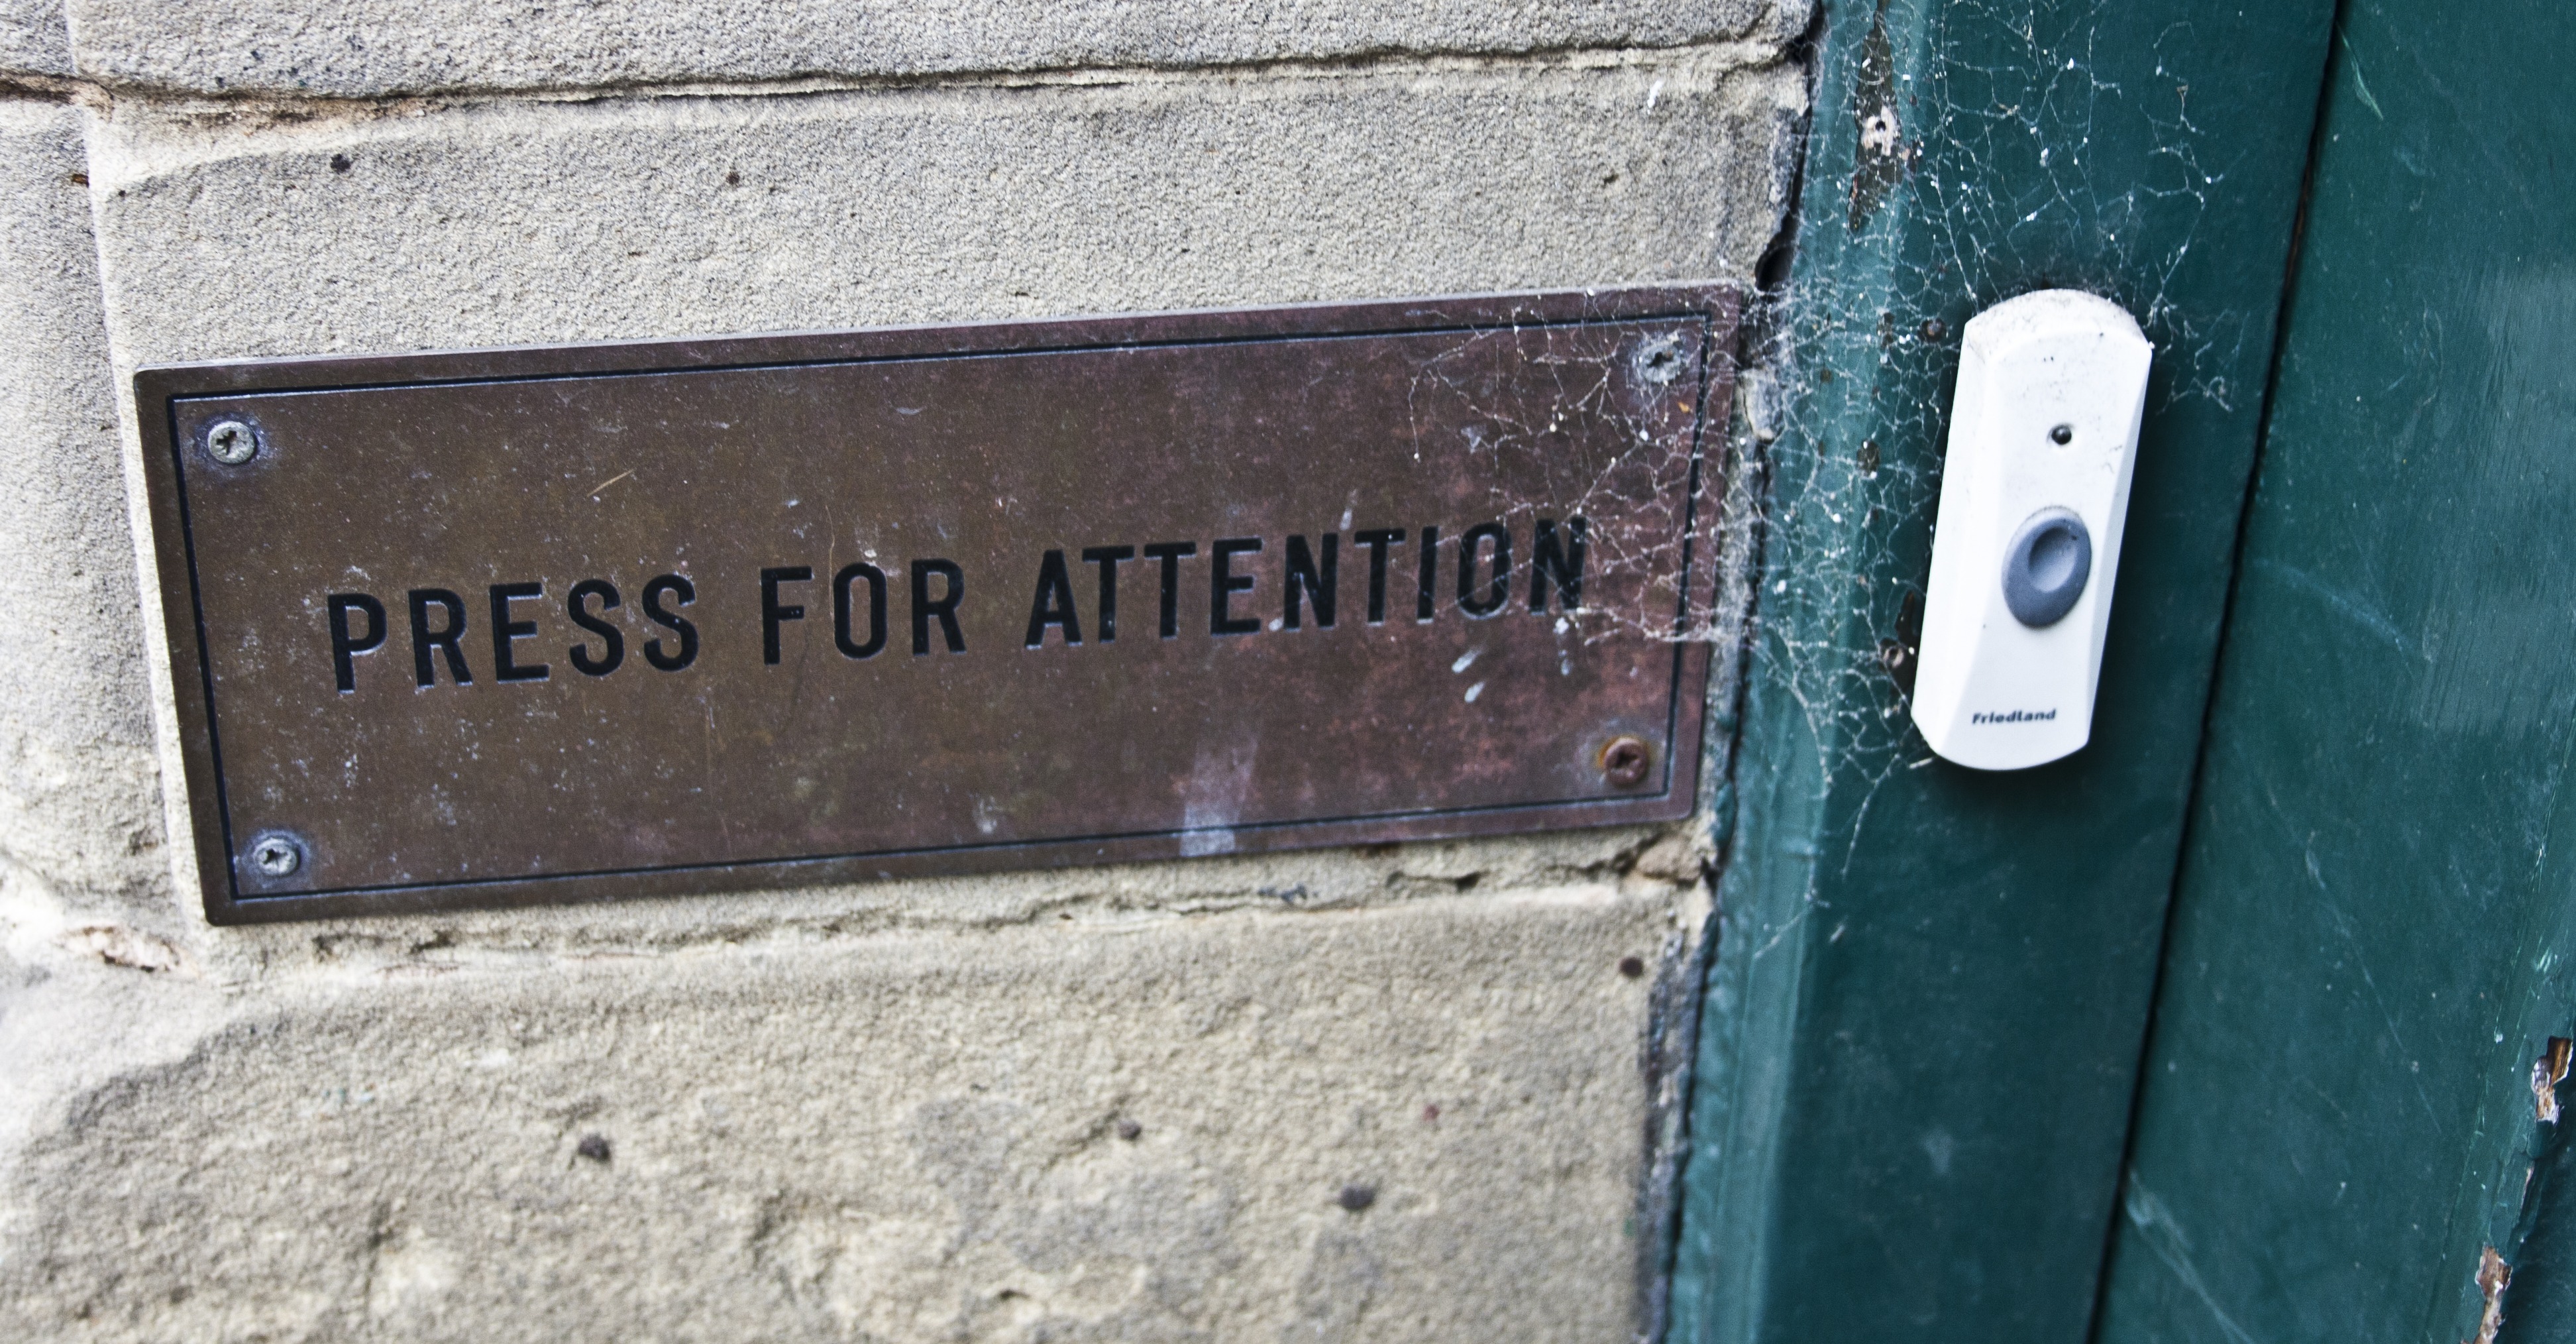
road, vintage, ring, number, old, home, wall, bell, sign, entrance, signal, blue, street sign, lane, door, button, press, call, classic, push, attention, alert, doorbell, automotive exterior, handbell, buzzer